Small nucleolar RNA F1/F2/snoR5a

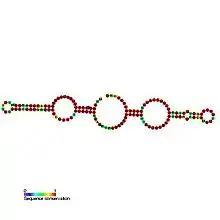
Predicted secondary structure and sequence conservation of snoF1_F2

In molecular biology, Small nucleolar RNA F1/F2/snoR5a refers to a group of related non-coding RNA (ncRNA) molecules which function in the biogenesis of other small nuclear RNAs (snRNAs). These small nucleolar RNAs (snoRNAs) are modifying RNAs and usually located in the nucleolus of the eukaryotic cell which is a major site of snRNA biogenesis.